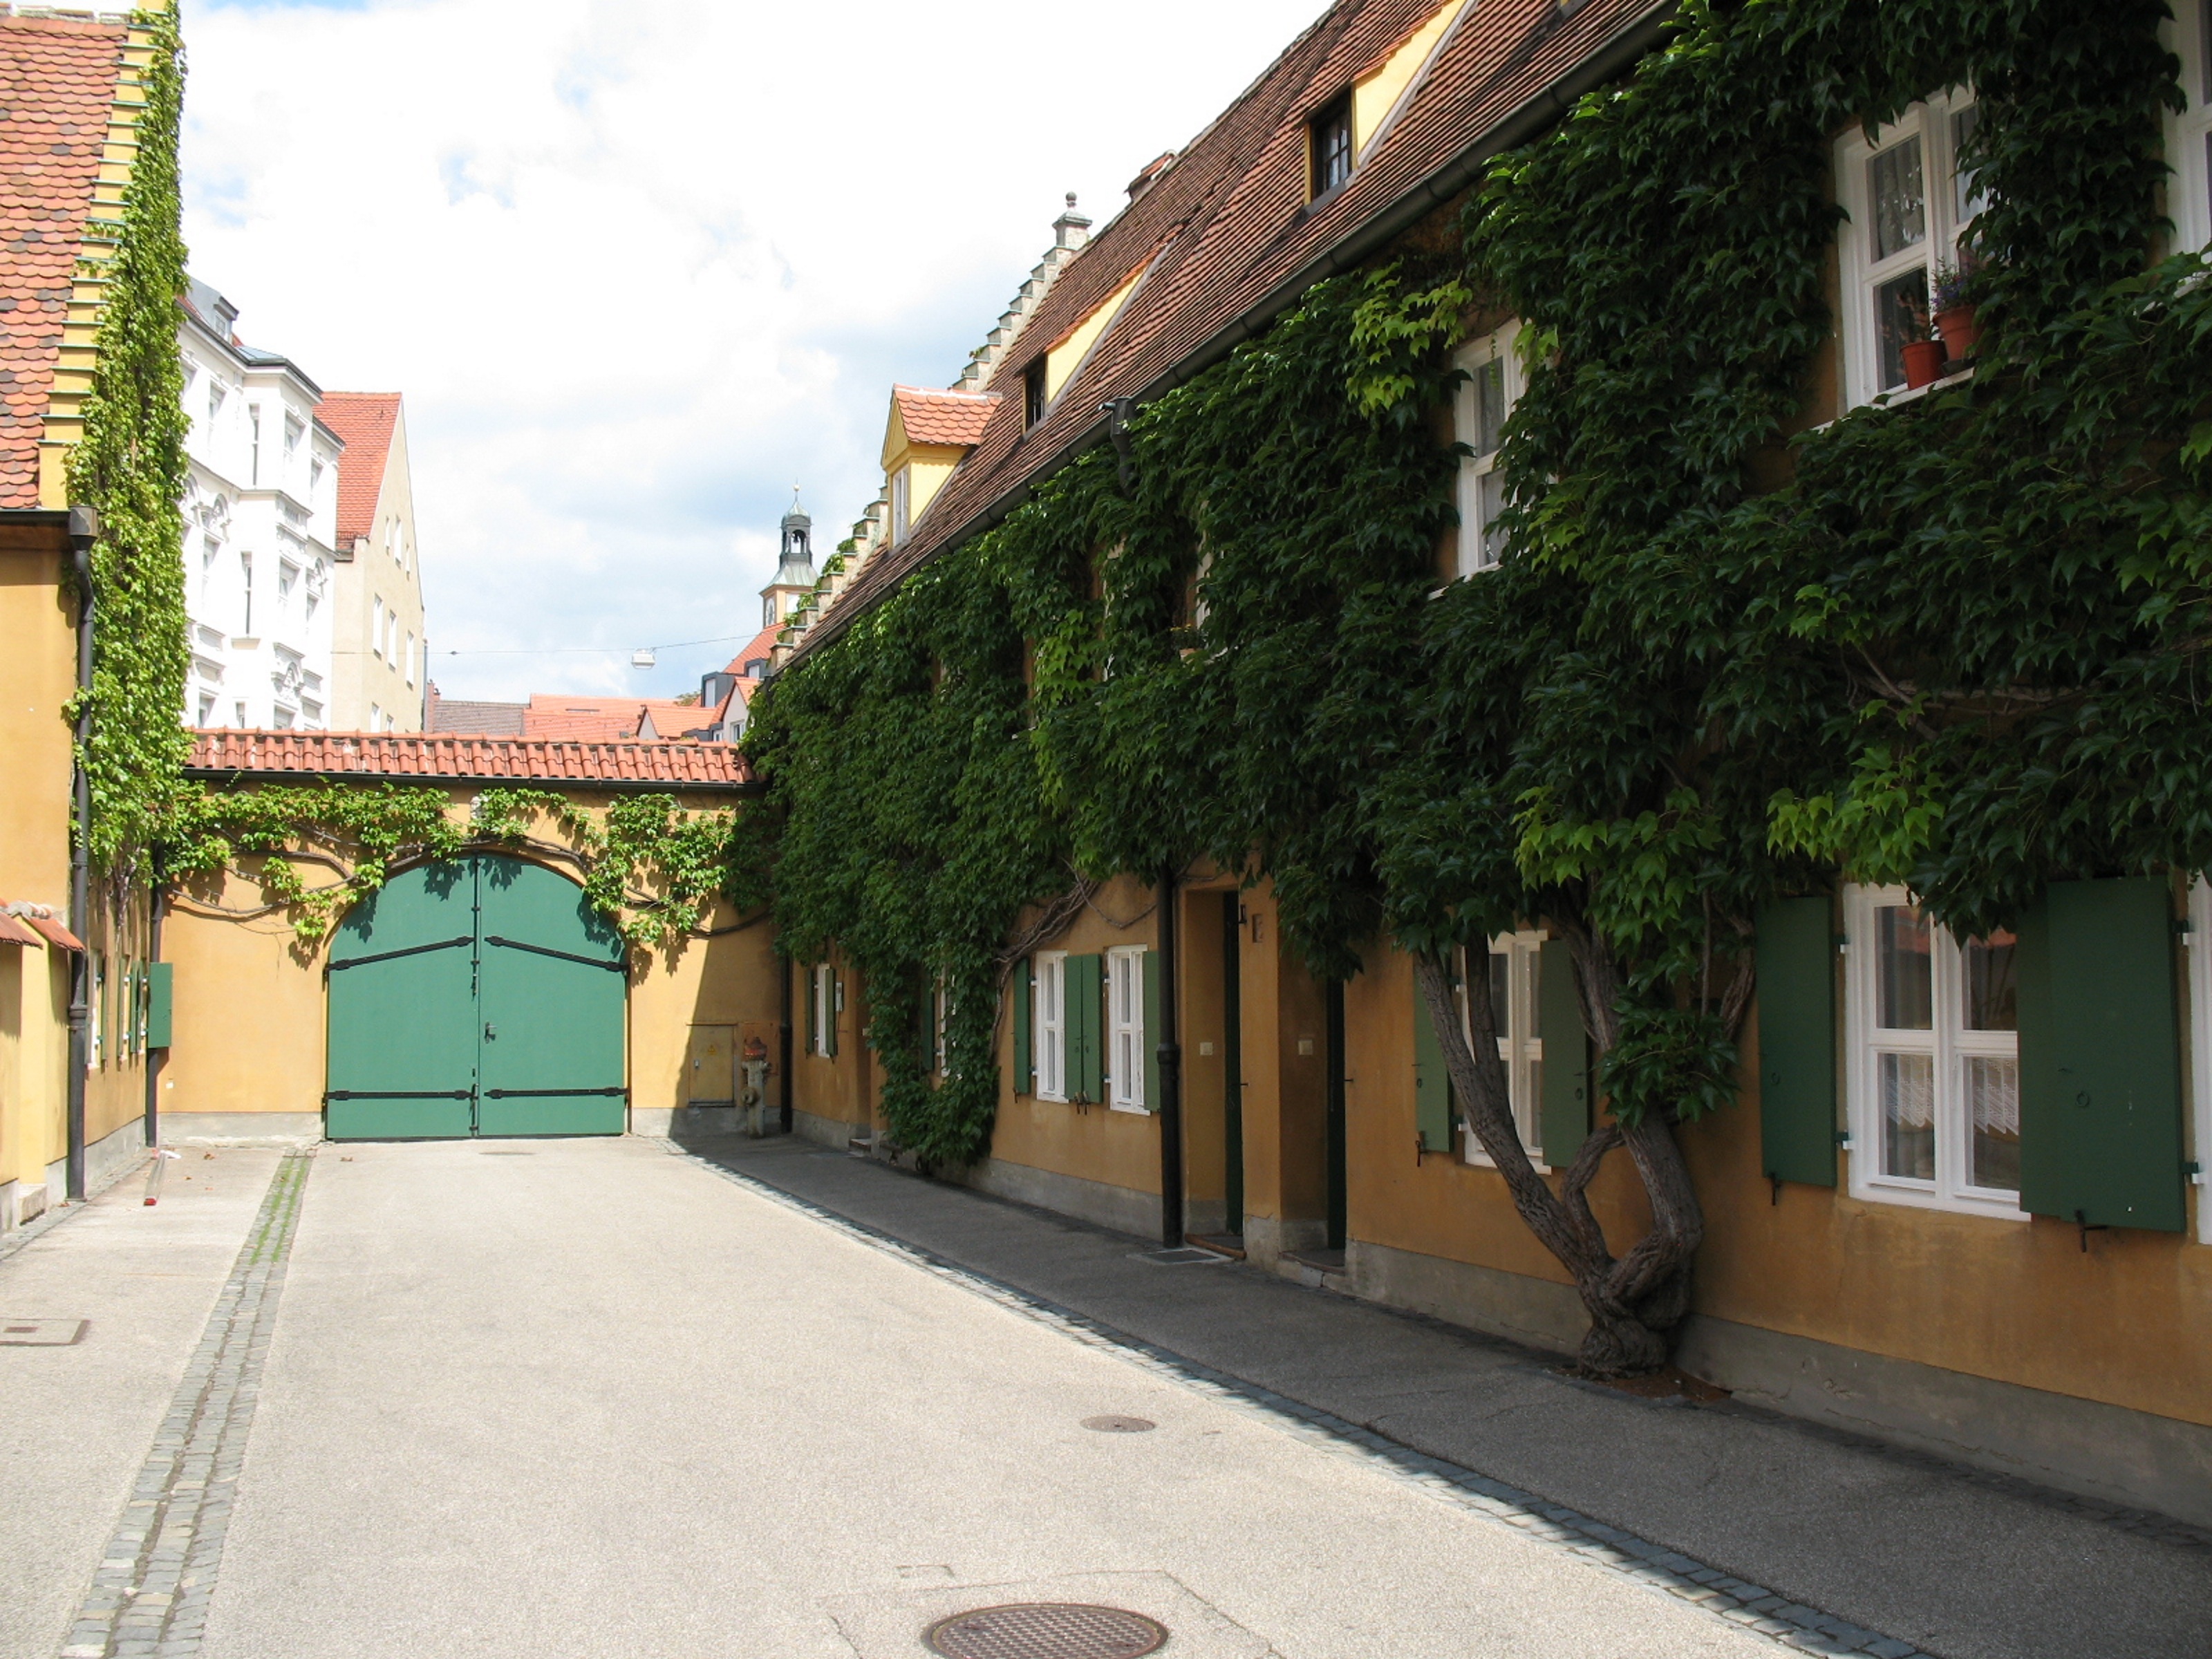
architecture, road, street, house, town, building, alley, city, downtown, village, facade, property, old town, infrastructure, estate, augsburg, neighbourhood, historic old town, urban area, residential area, fuggerei, human settlement